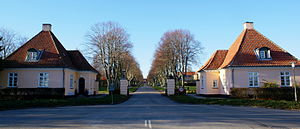
Psykiatrihospitalet i Nykøbing Sjælland / Området / Portner- og vægterbolig
Indkørslen til hospitalet med portnerbolig til venstre og vægterbolig til højre.
Indkørslen til hospitalet.
Psykiatrihospitalet i Nykøbing Sjælland, herunder Sikringsafdelingen, ligger syd for Nykøbing Sjælland, skilt fra denne af Grønnehave Skov og ud til Isefjorden. Området, som hospitalet ligger på, hedder i dag Annebergparken. Tidligere var adressen Egebjergvej 100. Annebergparken er i dag en blanding af private beboelser, institutioner og private klinikker - eksempelvis Skovhus Privathospital og Odsherred Teater.